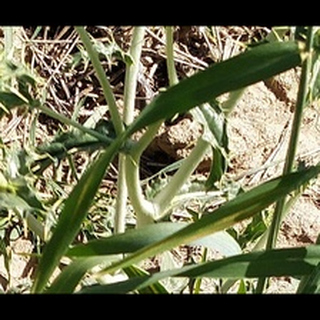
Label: healthy_wheat